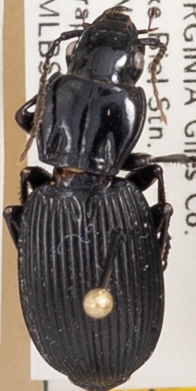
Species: Pterostichus lachrymosus
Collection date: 2021-08-10 04:00:00
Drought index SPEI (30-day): -2.09
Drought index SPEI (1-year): -0.058
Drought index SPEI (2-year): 1.01